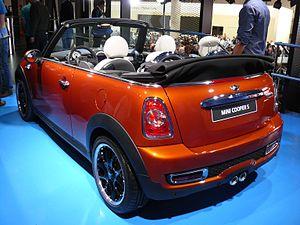
Salon de Francfort 2011
La Mini est une automobile de type citadine premium produite par le constructeur britannique Mini. Elle est la troisième génération de Mini depuis 1959.